Operation Hardtack I

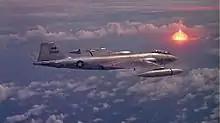
Aerial shot of the explosion during Hardtack I Poplar. Martin RB-57D in the foreground.

Many events and proceedings leading up to Operation Hardtack I, such as previous nuclear testing results and the global political atmosphere, influenced its creation and design. One such historical circumstance was that nuclear radiation concerns were mounting publicly and abroad by 1956. During the 1956 Presidential Election, ending nuclear testing was a campaign issue and nuclear safety was one part of that discussion. At the same time, the Union of Soviet Socialist Republics (USSR) was publicly proposing a moratorium on testing.